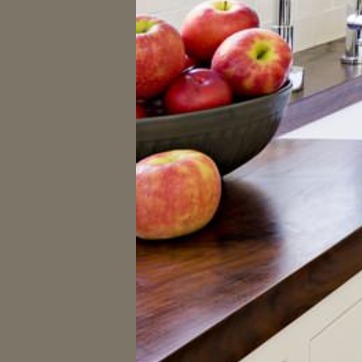
Material: food